Virginia Brissac

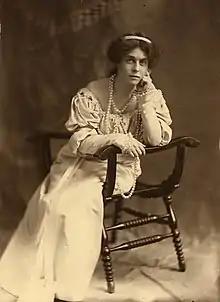
Virginia Brissac (c.1912)

Late in 1911, Brissac began a tour of Southern California theatres, appearing in productions at The Burbank Theatre in Los Angeles, the Boston Theatre in Long Beach and headlining for the opening of the Savoy and Grand Theatres in San Diego. Playing tragic heroines such as Juliet in Shakespeare's "Romeo and Juliet" and the title role in "Sapho", Brissac filled seats and captured the hearts of San Diego audiences. In 1912, she obtained a divorce from Mockbee on grounds of failure to provide and was awarded custody of their daughter, who remained in the care of Brissac's parents in San Francisco.